Human shield

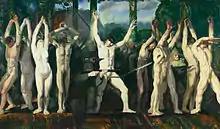
"The Barricade" by the American artist George Bellows, inspired by an incident in August 1914 where German soldiers used Belgian civilians as human shields

Article 23 of the 1907 Hague Convention (IV) states that "A belligerent is forbidden to compel the nationals of the hostile party to take part in the operations of war directed against their own country". The 1915 report says "If it be not permissible to compel a man to fire on his fellow citizens, neither can he be forced to protect the enemy and to serve as a living screen".